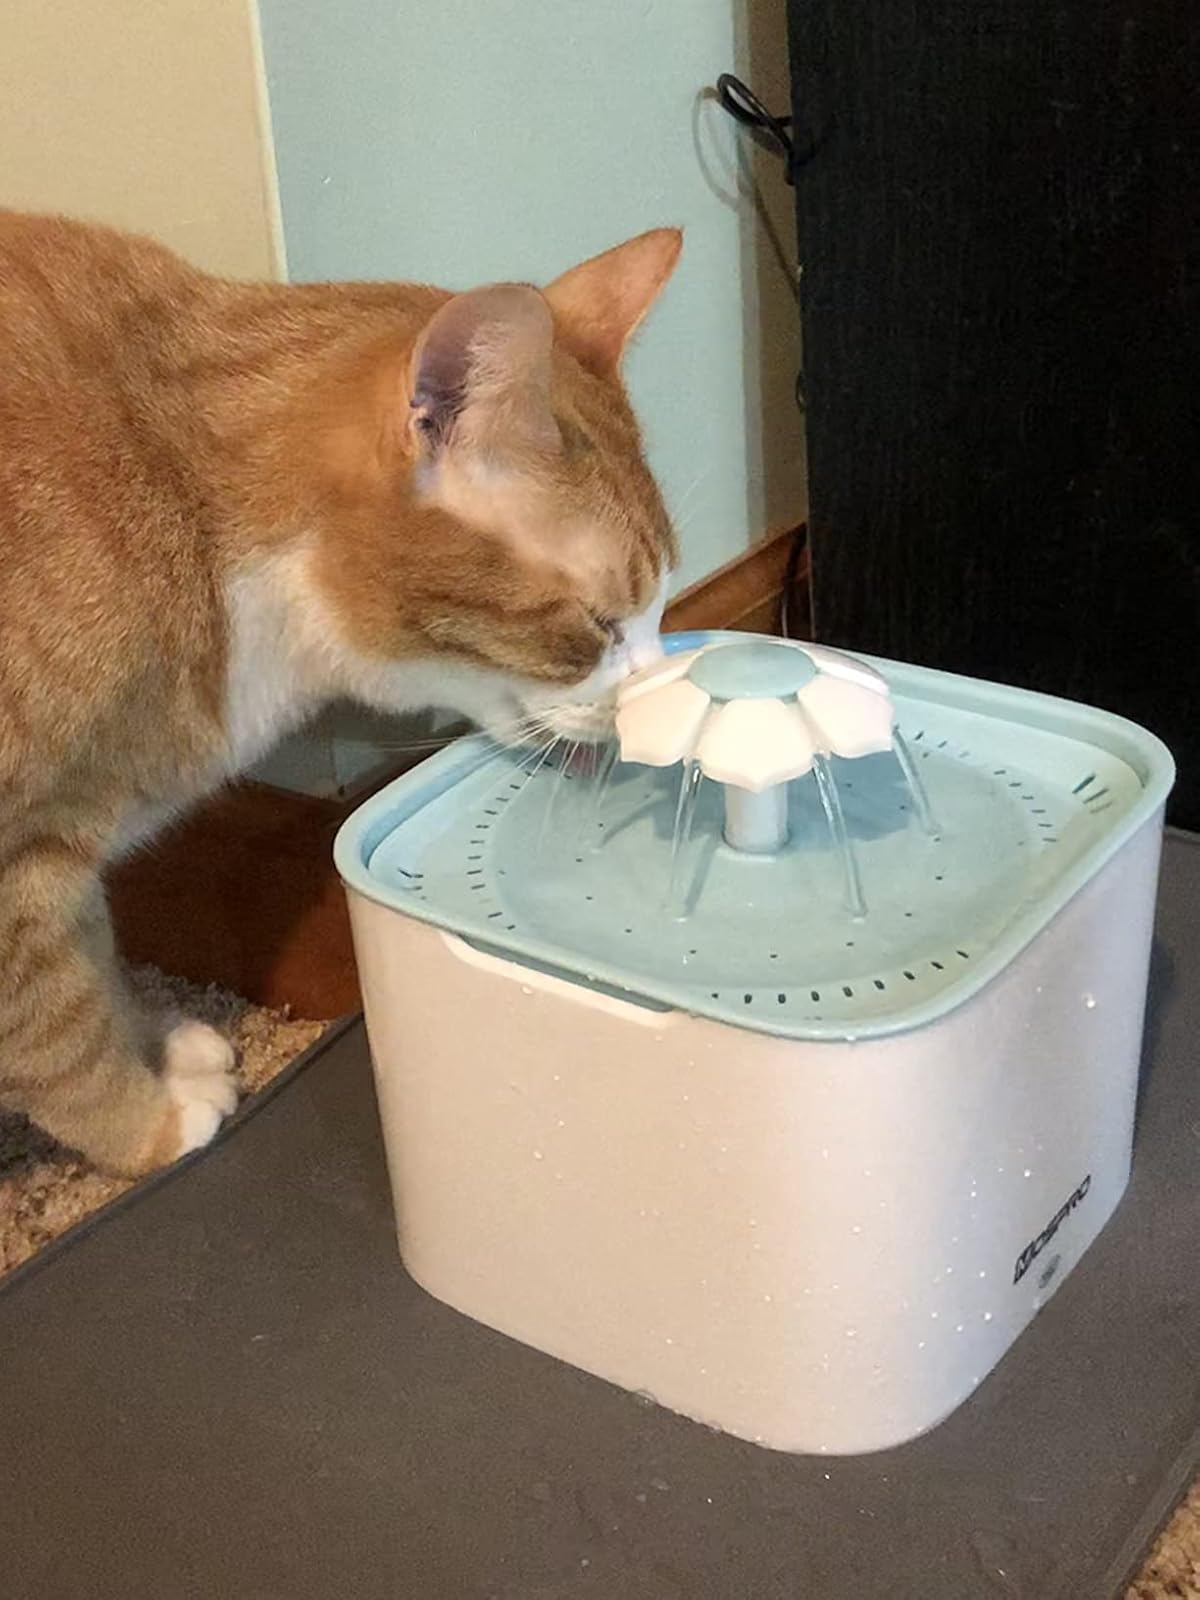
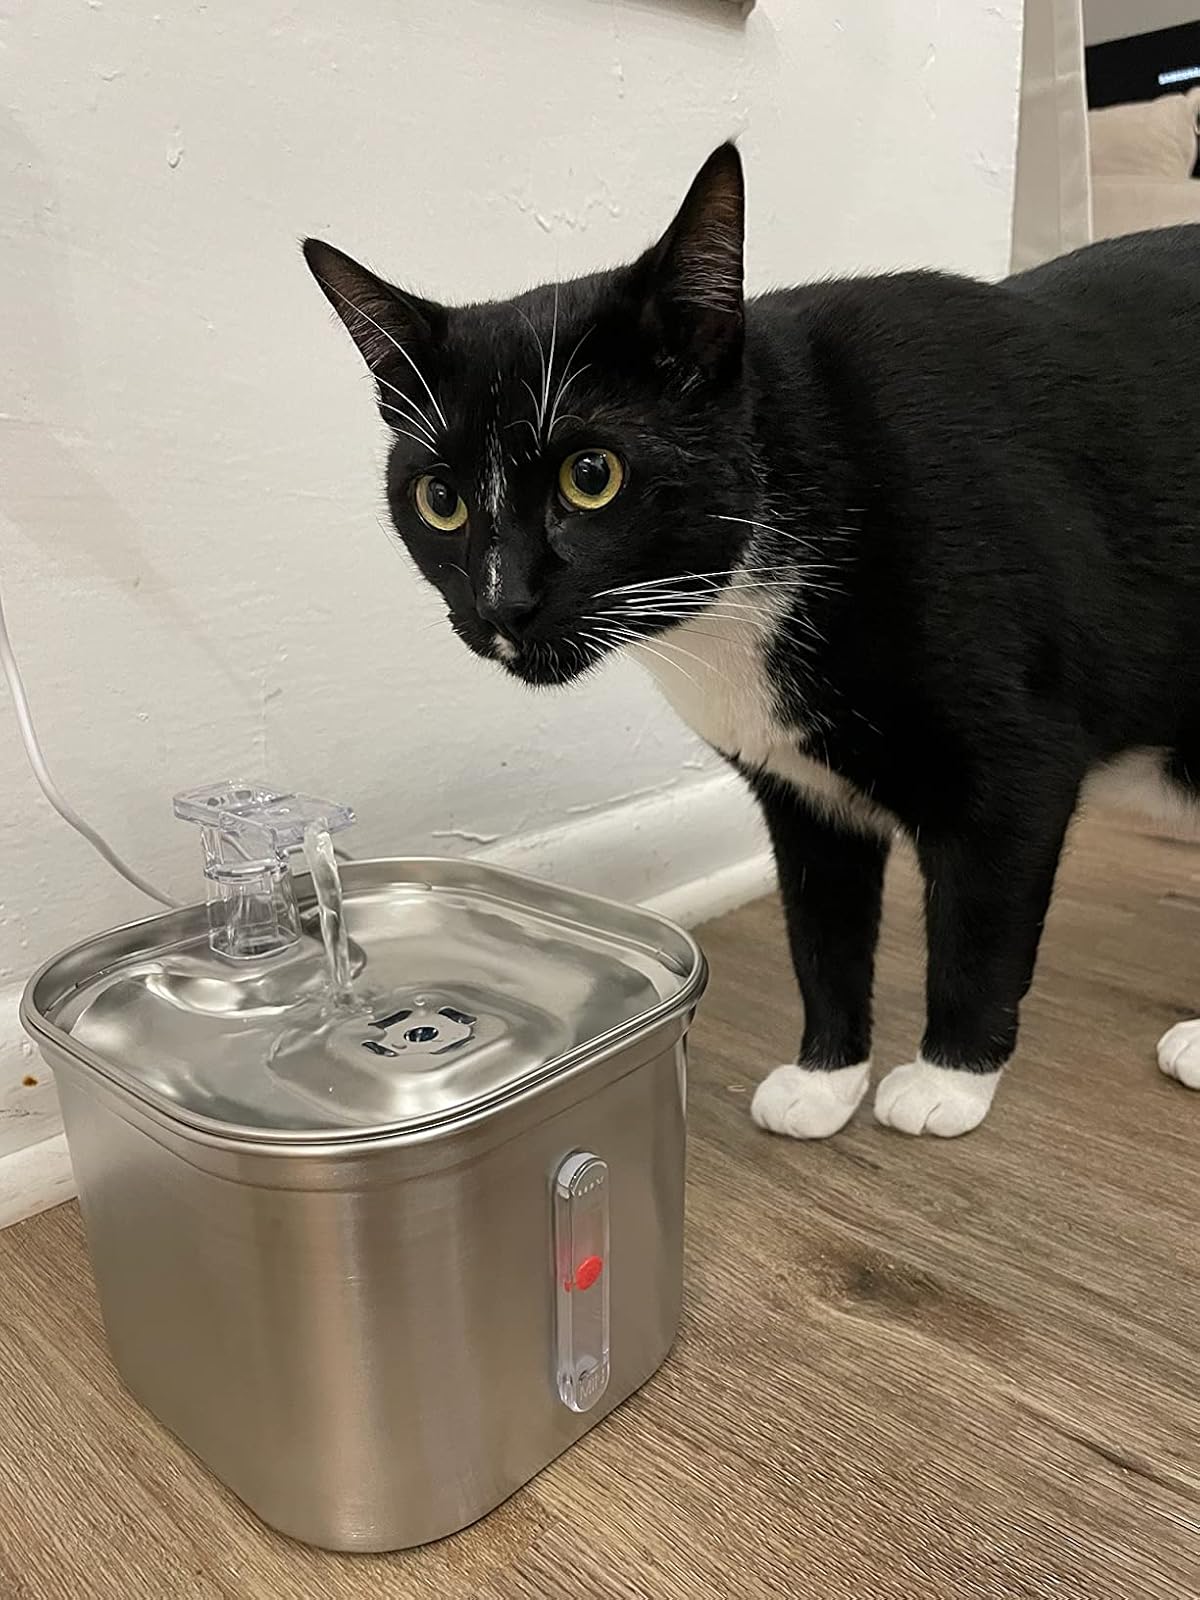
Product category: items_bowl
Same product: no